George Phineas Gordon

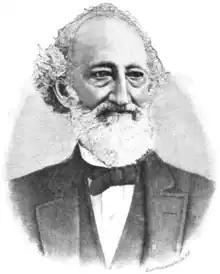

George Phineas Gordon (April 21, 1810 – January 27, 1878) was an American inventor, printer and businessman who developed the basic design of the most common printing press ever, the Gordon Letterpress.